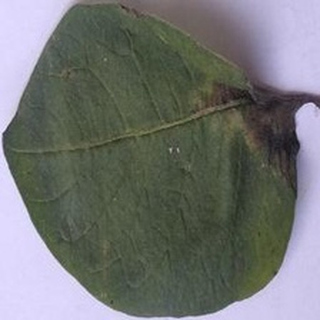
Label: potato_late_blight